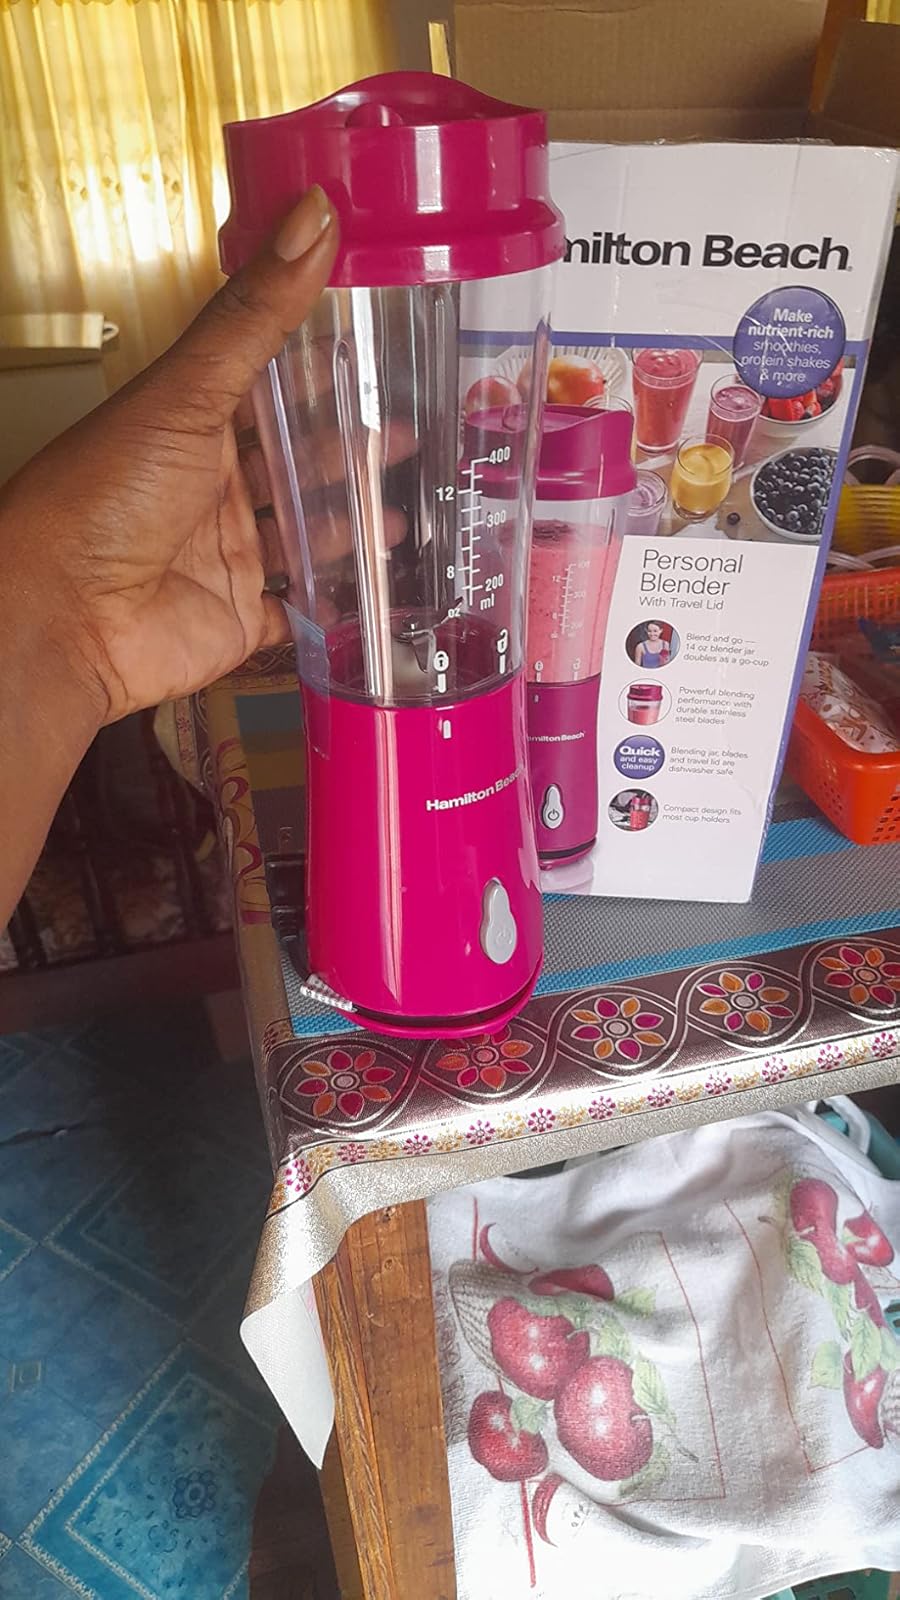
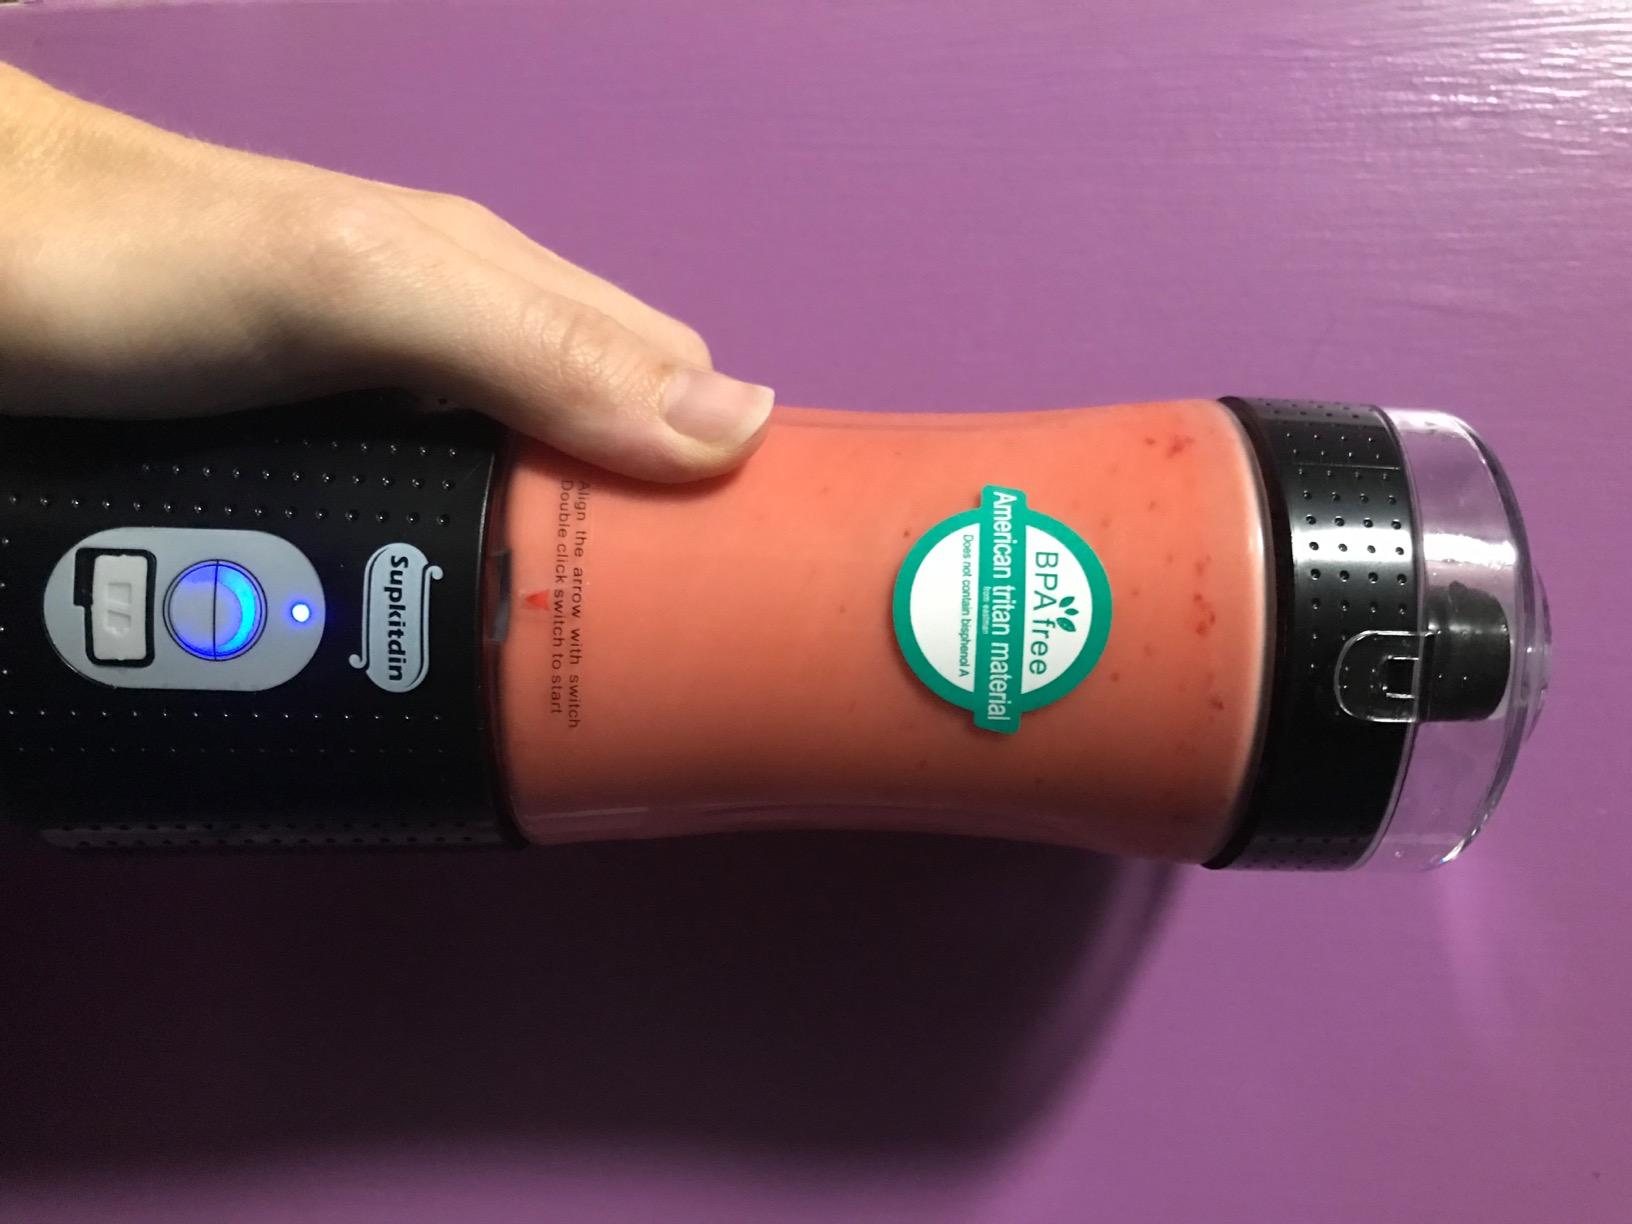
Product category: items_blender
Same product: no